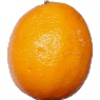
Label: lemon_meyer